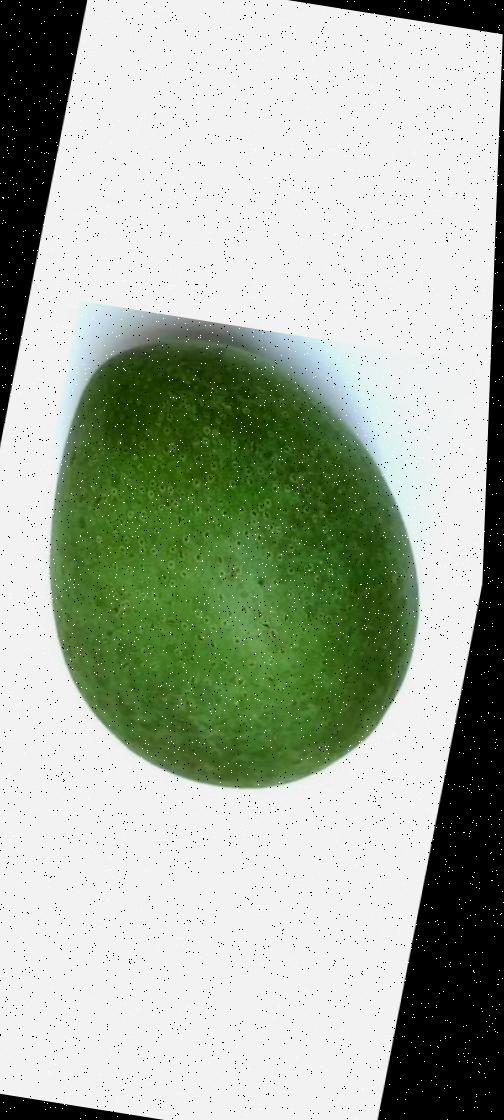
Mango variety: Ashshina Zhinuk